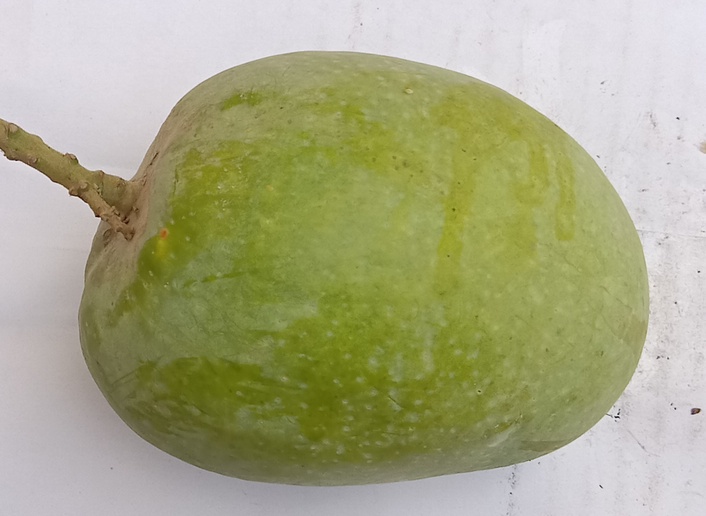
Mango variety: Anwar Ratool